Bror Lindh

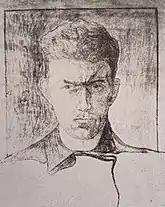
Self-portrait(date unknown)

Bror Johan Lindh, born Bror Jansson (19 July 1877 –6 February 1941) was a Swedish painter, graphic artist and cartoonist. He specialized in winter landscapes.